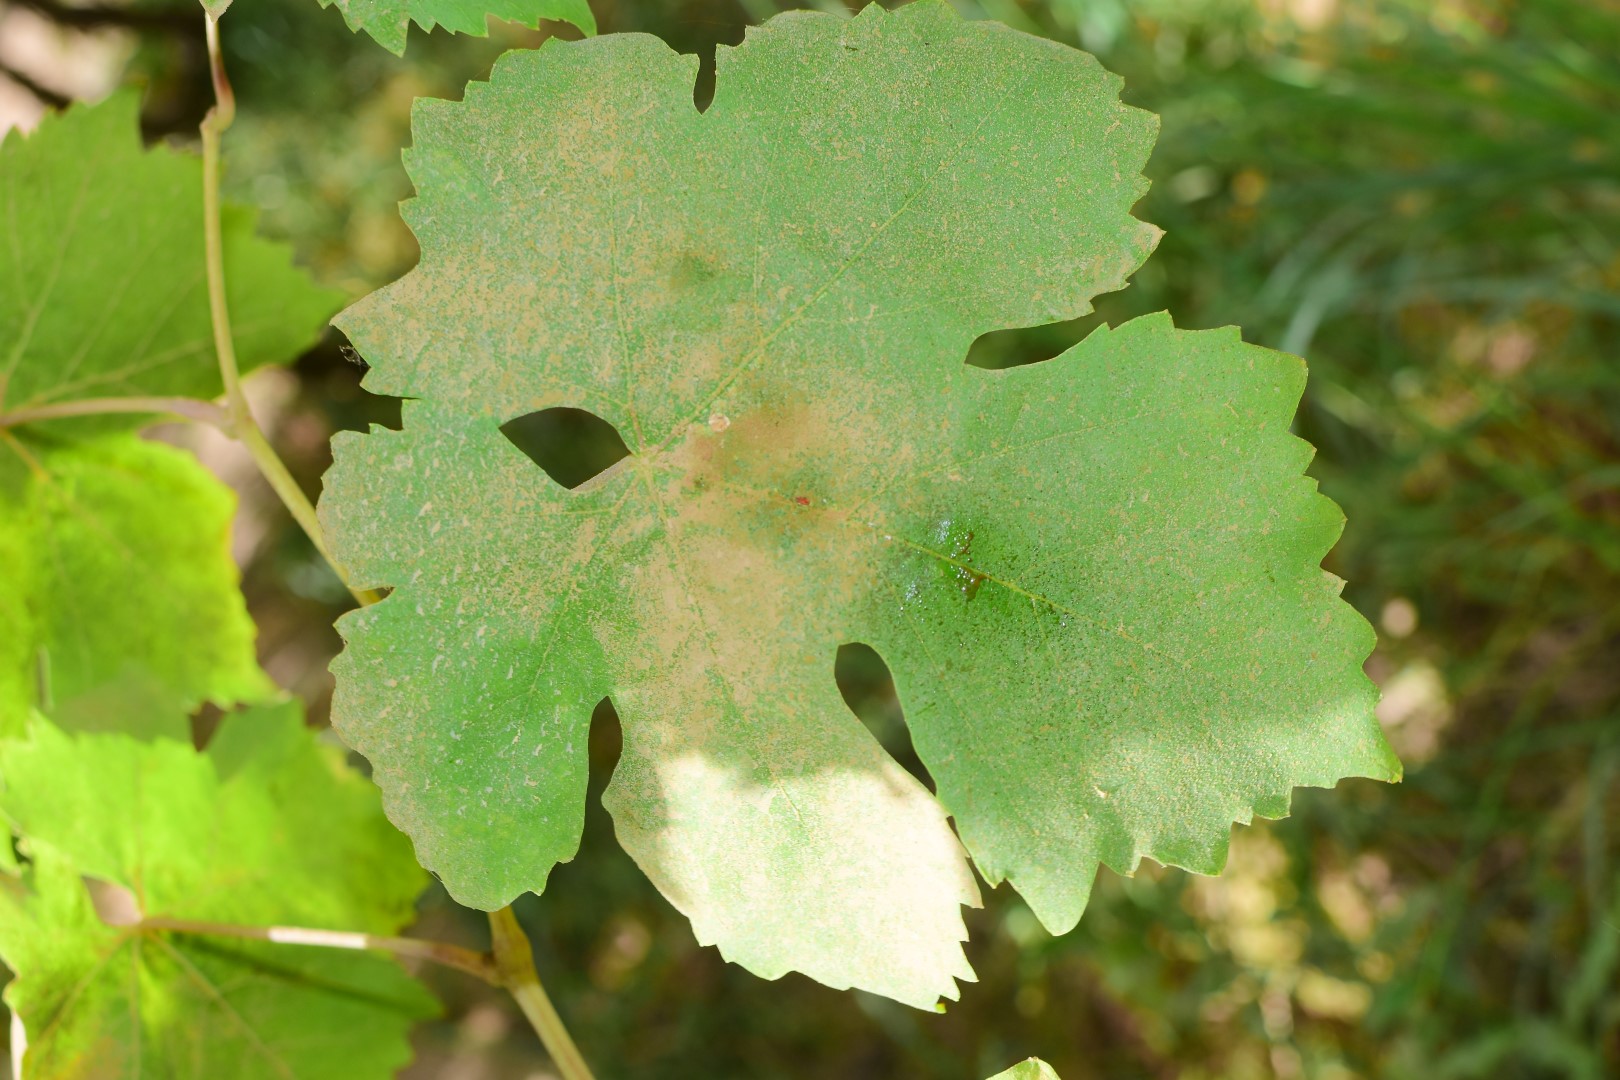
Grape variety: Thompson Seedless